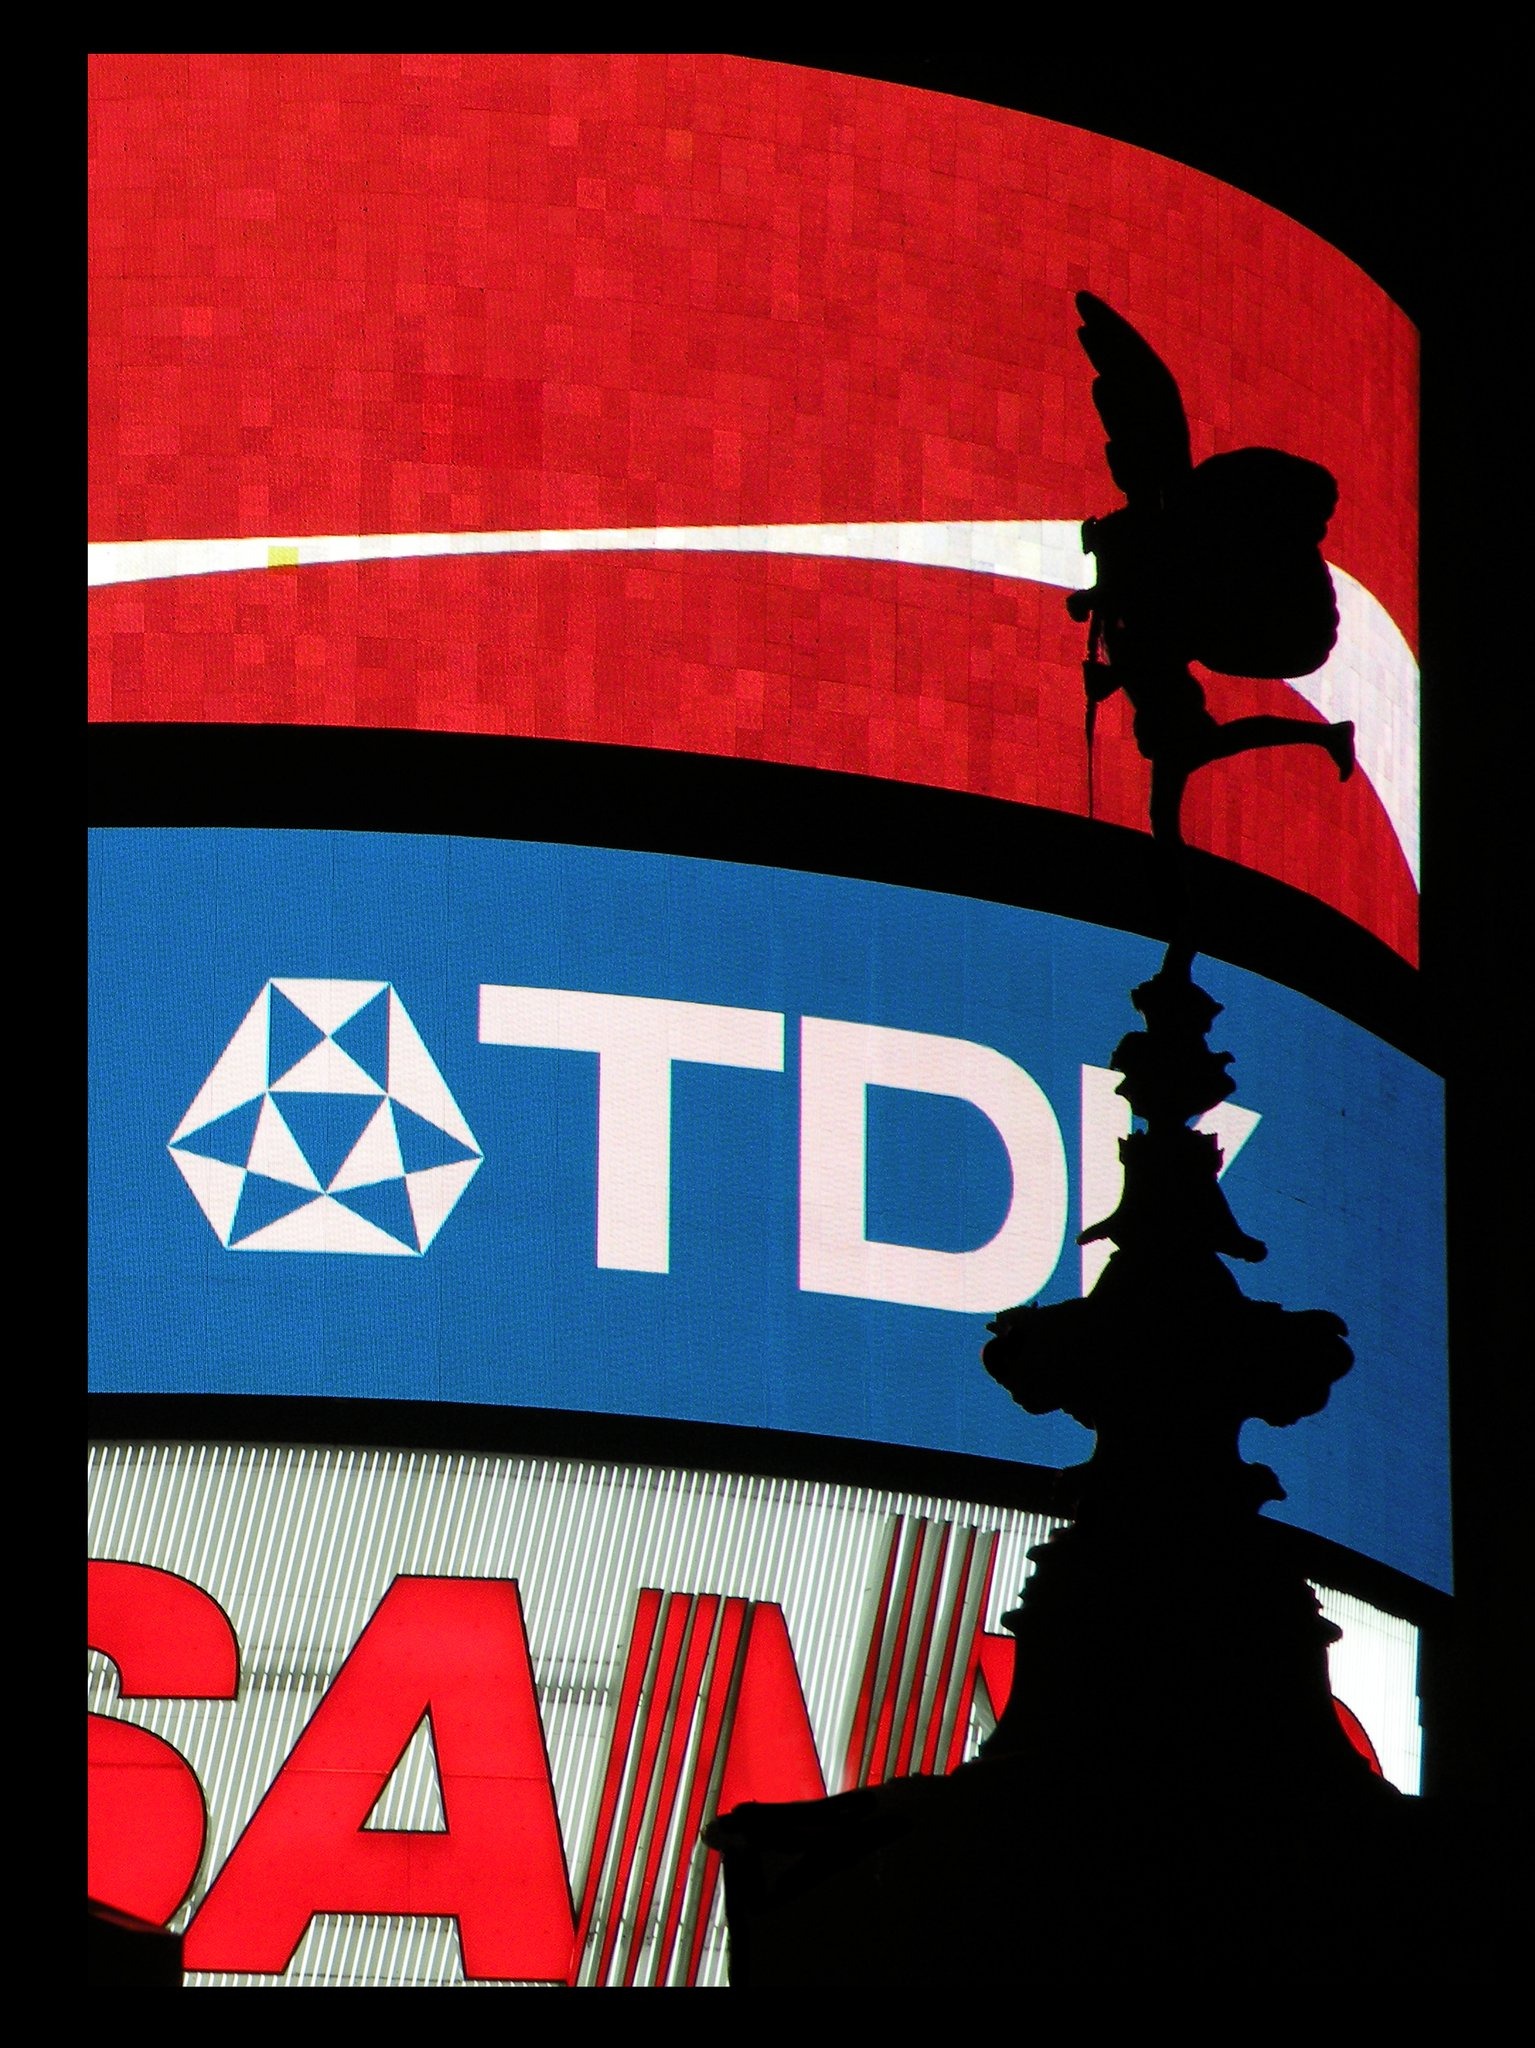
advertising, red, flag, signage, brand, font, london, illustration, poster, thames, album cover, piccadilly square